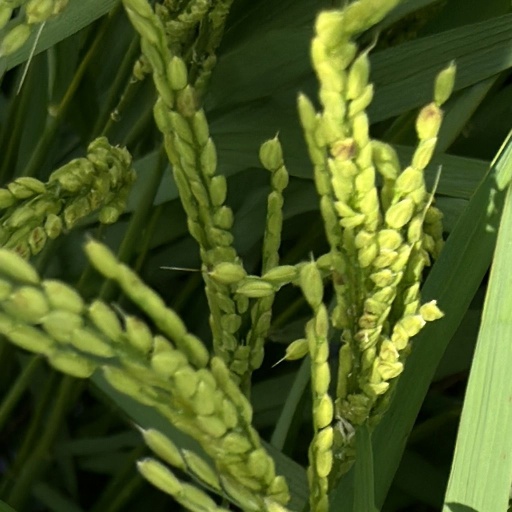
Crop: rice